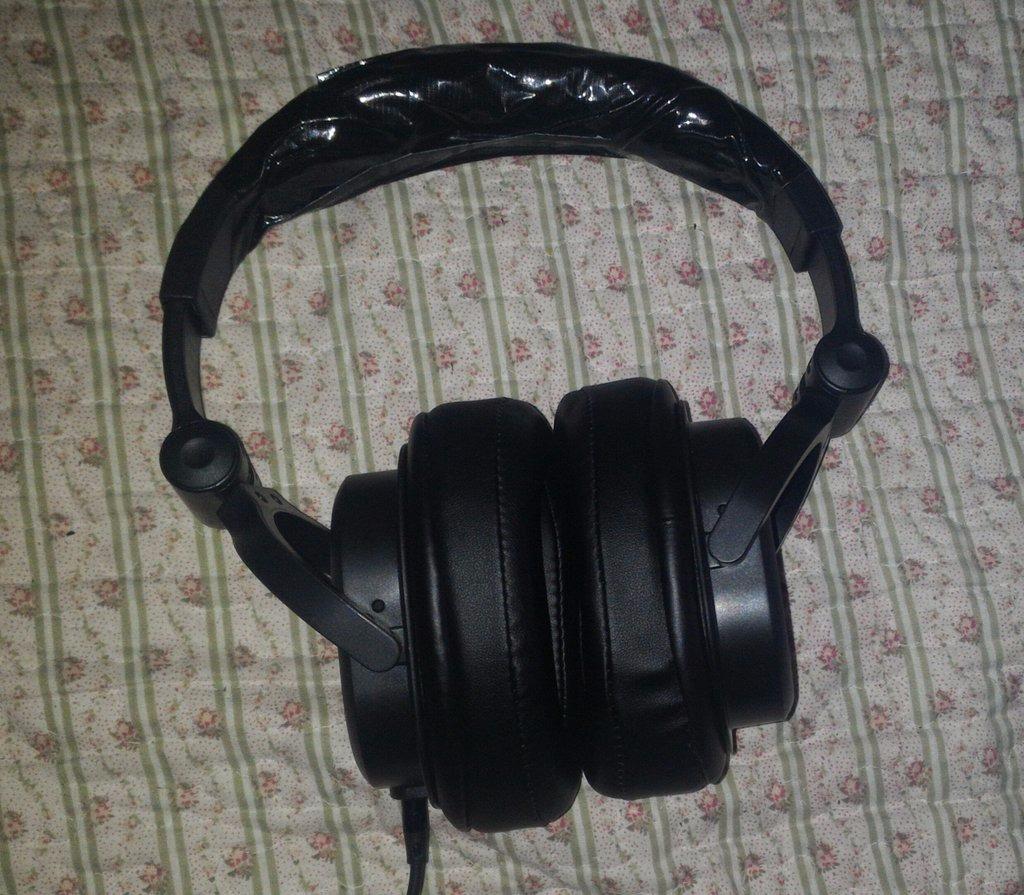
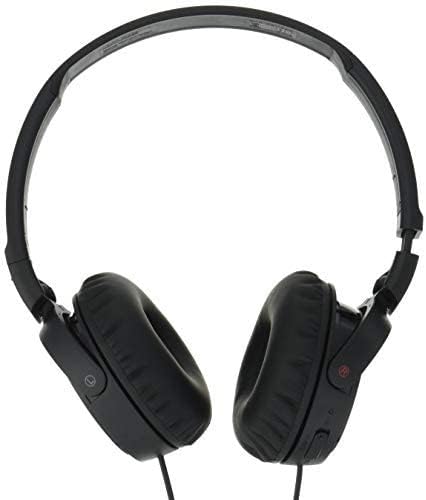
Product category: headphones
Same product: no